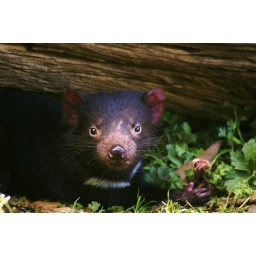
This animal looks cute but dont get your hand near his mouth at feeding time